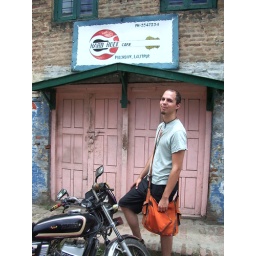
Jan and his bike in front of his favourite bar in Patan (not really)